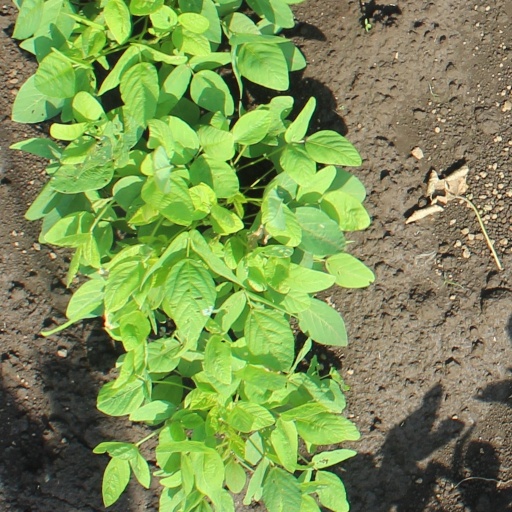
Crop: soybean